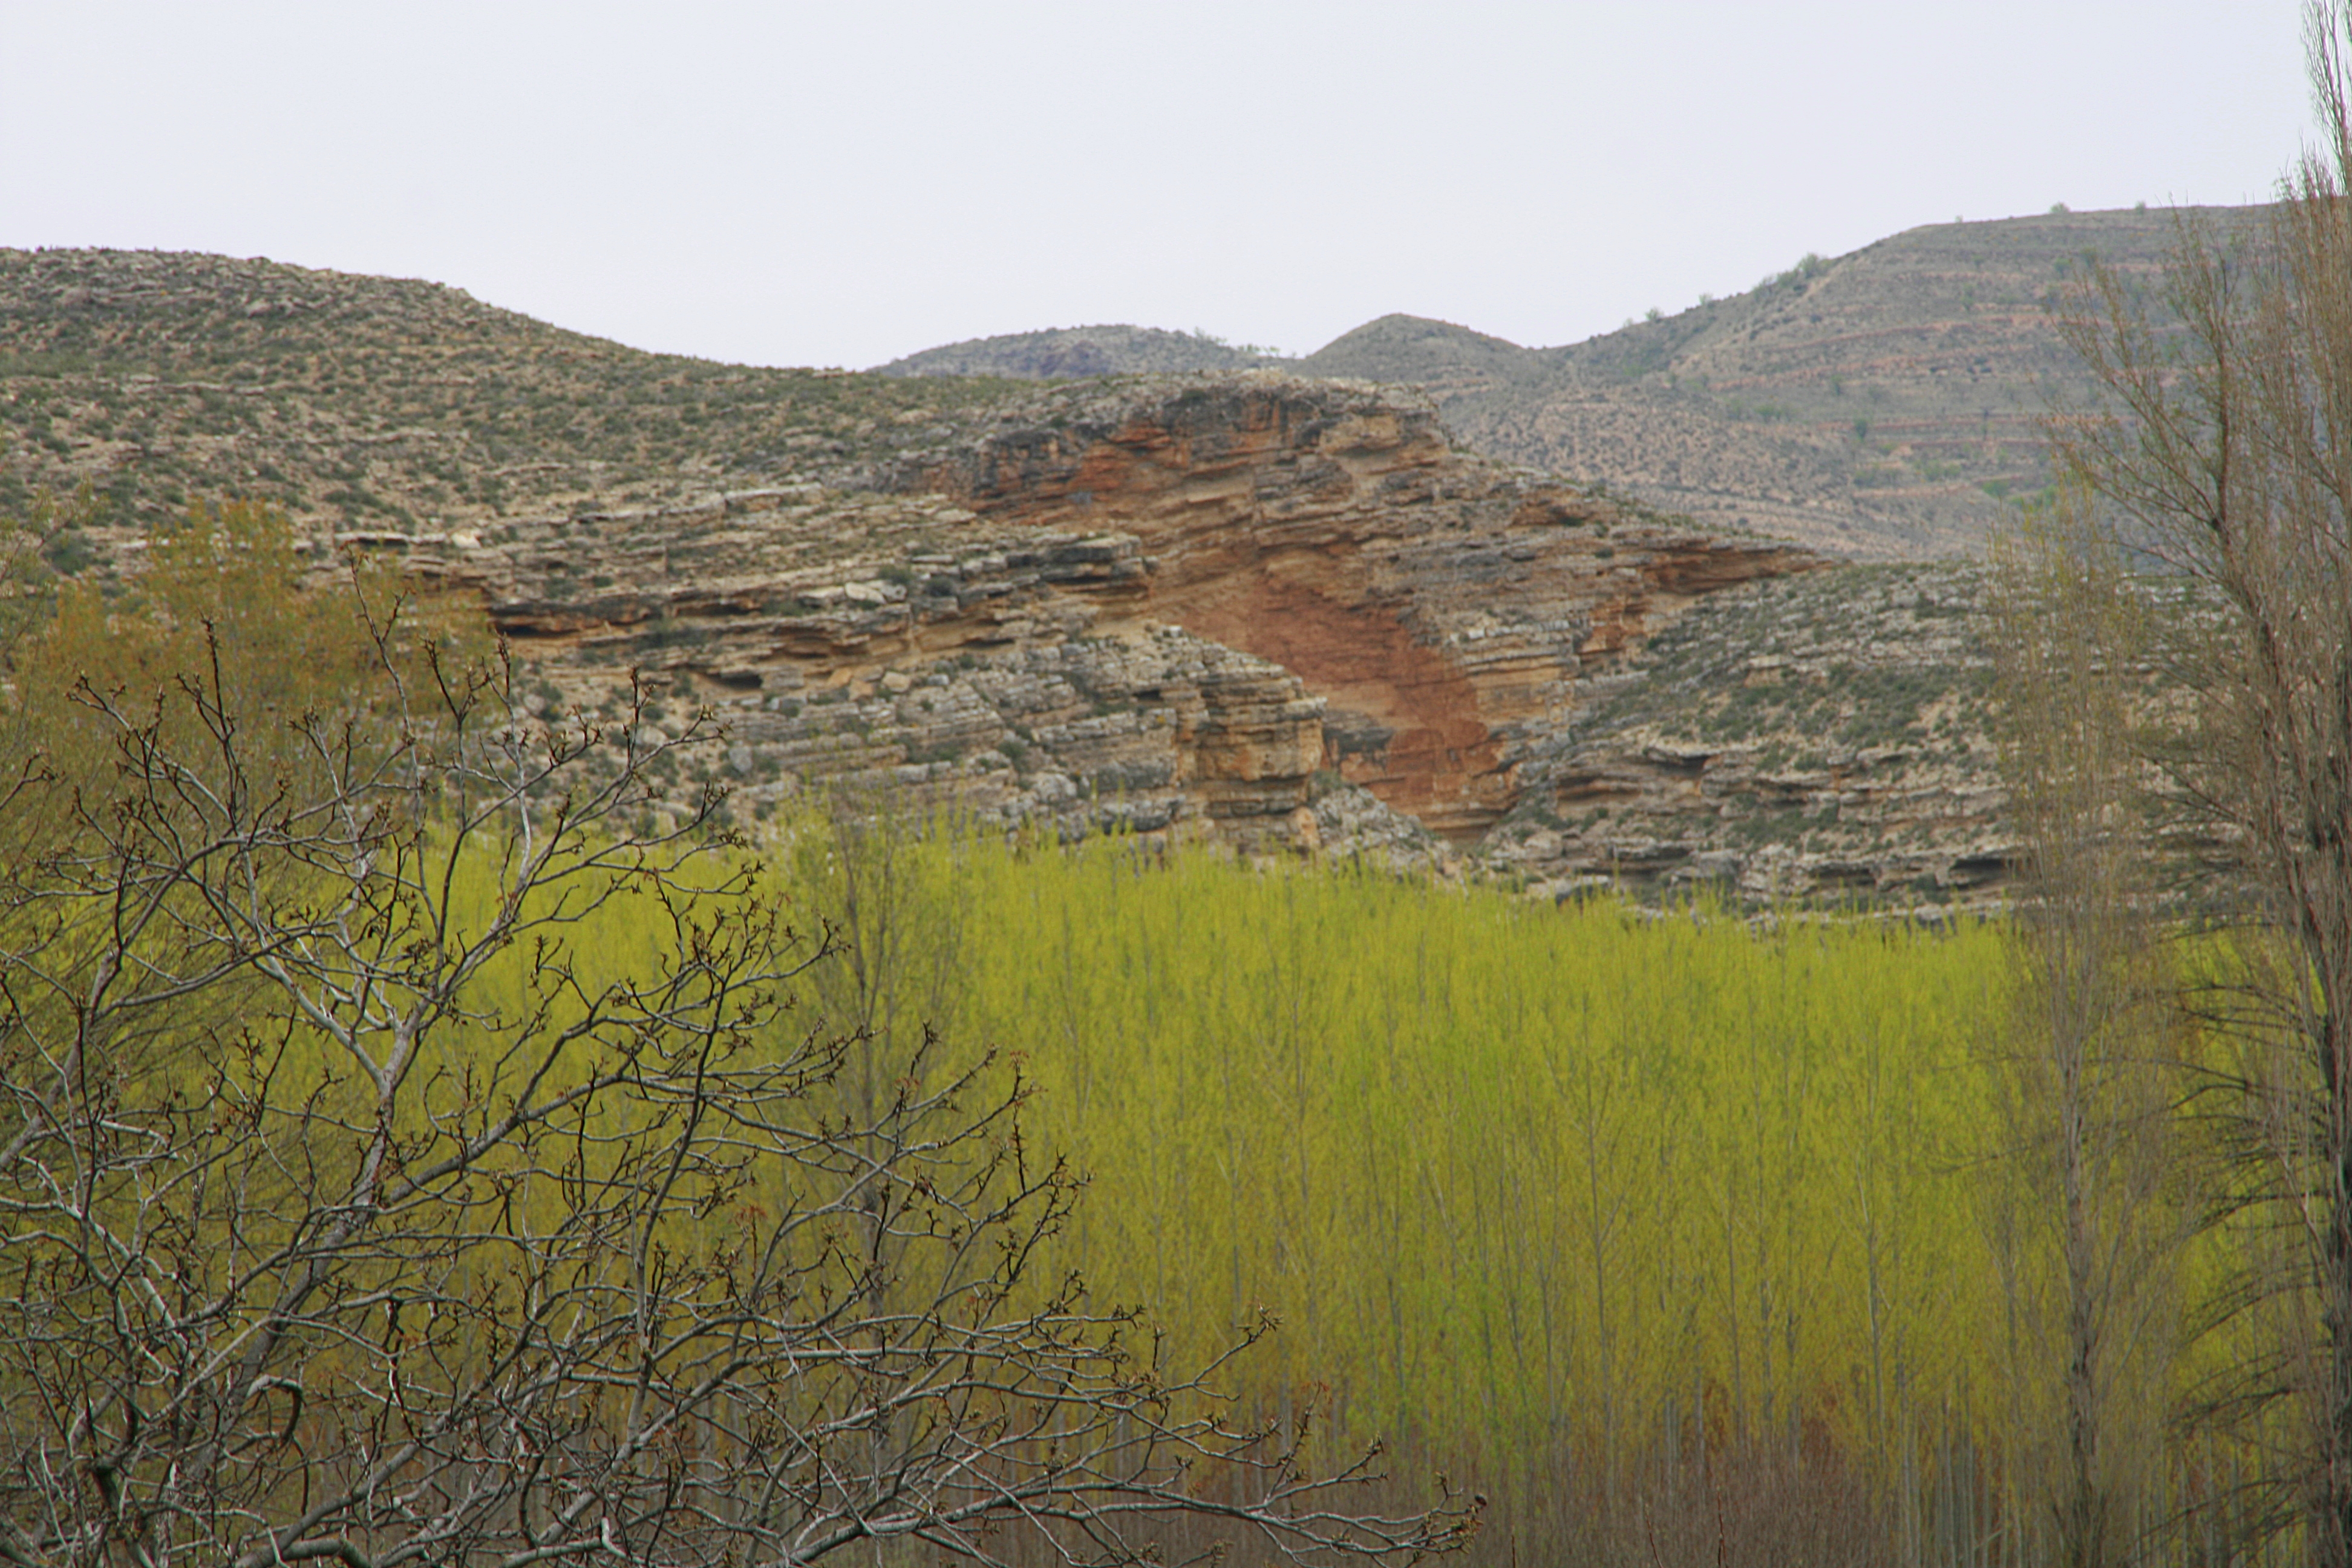
landscape, wilderness, mountain, meadow, prairie, hill, lake, valley, cliff, terrain, ridge, grassland, badlands, plateau, chopos, larioja, chopera, fell, habitat, loch, ecosystem, landform, crecer, valledelalhama, cerveradelrioalhama, natural environment, geographical feature, grass family, mountainous landforms